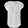
Label: Shirt